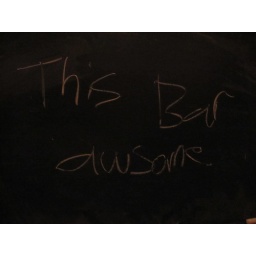
Note on the wall in the bathroom of Last Cast